Todd Herzog

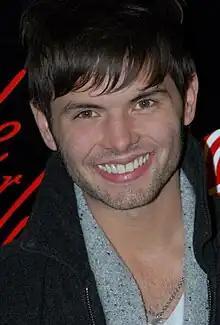
Herzog at the Slim-Fast Fashion Show in 2008

Todd Michael Herzog (born January 29, 1985) is a former American reality television personality who won the 15th season of the American series "Survivor", "", in 2007.